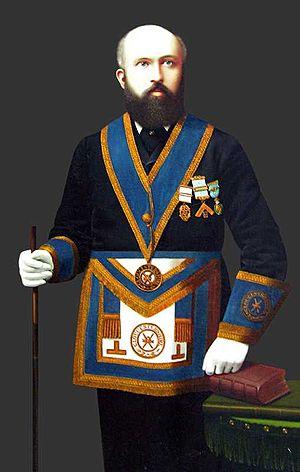
Le terme franc-maçonnerie désigne un ensemble d'espaces de sociabilité sélectifs, dont le recrutement des membres est fait par cooptation et pratique des rites initiatiques se référant à un secret maçonnique et à l'art de bâtir. Formée de phénomènes historiques et sociaux très divers, elle semble apparaître en 1598 en Écosse, puis en Angleterre au XVIIᵉ siècle. Elle se décrit, suivant les époques, les pays et les formes, comme une « association essentiellement philosophique et philanthropique », comme un « système de morale illustré par des symboles » ou comme un « ordre initiatique ». Organisée en obédiences depuis 1717 à Londres, la franc-maçonnerie dite « spéculative » — c'est-à-dire philosophique — fait référence aux Anciens devoirs de la « maçonnerie » dite « opérative » anglaise formée par les corporations de bâtisseurs. Elle puise ses sources dans un ensemble de textes fondateurs rédigés entre les XIVᵉ et XVIIIᵉ siècles.
Le vocabulaire de la franc-maçonnerie comprend les termes et expressions utilisés en franc-maçonnerie. Il appartient à un langage symbolique spécifique, peu compréhensible pour un public non initié. Ce vocabulaire, qui a évolué au cours du temps, varie également assez notablement selon les rites, les pays, et les obédiences.